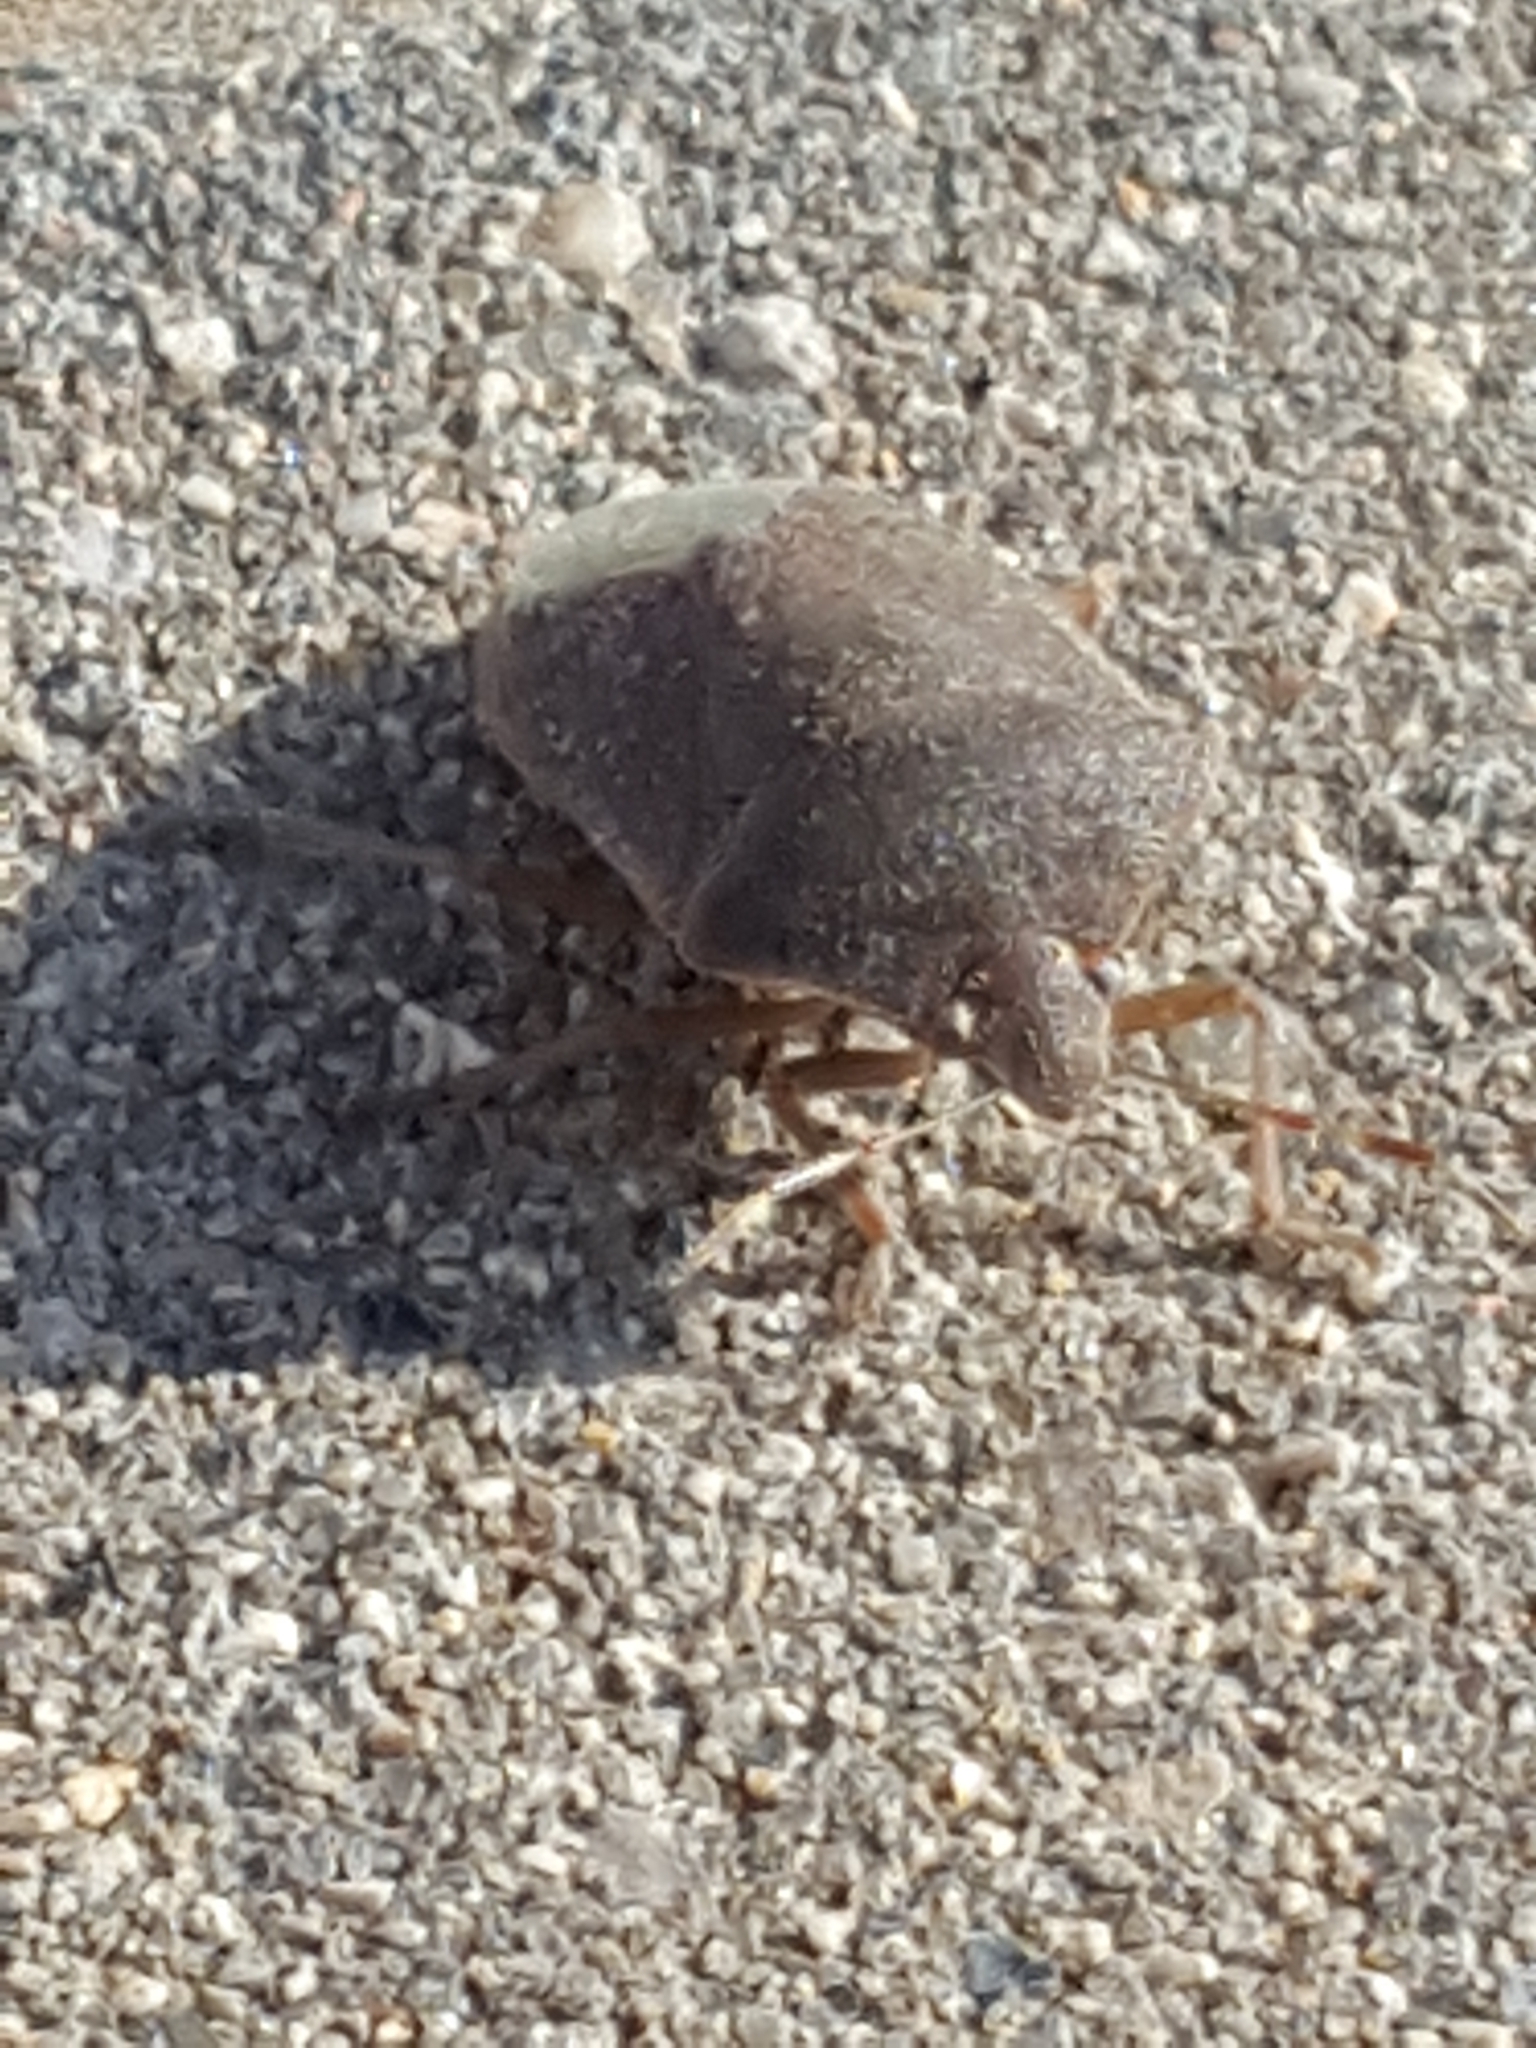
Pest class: stink_bug